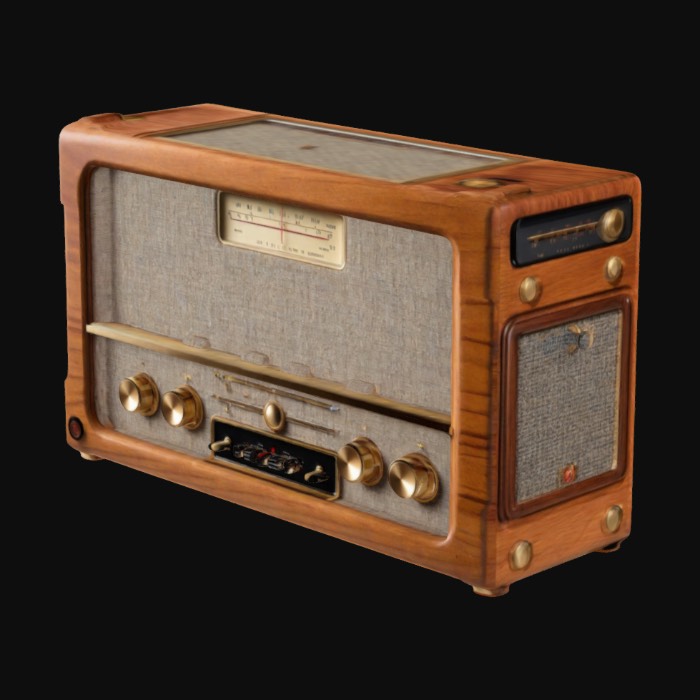
미적 점수 (1~10점): 1